Warner Hutton House

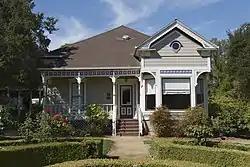
The house in 2012

The Warner Hutton House is a historic house in Saratoga, California. It was built in 1896 for Warner Hutton. Hutton was born in New York, and he inherited landholdings from his father, a fruit farmer. The house was acquired by the city of Saratoga in 1987.